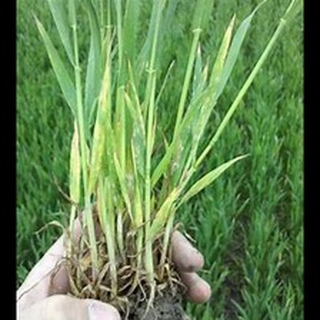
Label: wheat_tan_spot